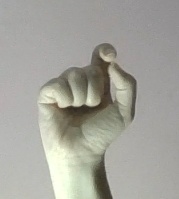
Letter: fa